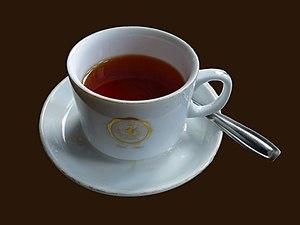
Une tasse de thé (Broken Orange Pekoe) de Mackwoods Labookellie (Sri Lanka)